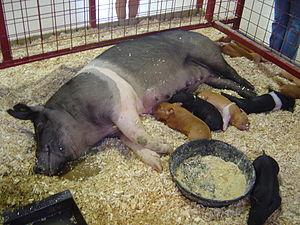
Hampshire (svinerace)
En Hampshire so med smågrise
Hampshire er en amerikansk svinerace, som er kendetegnet ved at have en sort pels med et lyst 'bælte' rundt om bugen. Racens navn stammer fra Hampshire i England, hvorfra den blev importeret mellem 1827 og 1839.